Shōfuku-ji (Fukuoka)

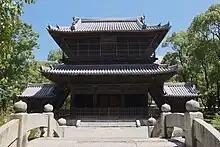
Rōmon

is a Buddhist temple located in the Gokushōmachi neighborhood of Hakata, Fukuoka, Japan. It belongs to the Rinzai school Myōshin-ji-branch of Japanese Zen. Its "sangō" prefix is . It was founded by Eisai with support from Minamoto no Yoritomo, and is the oldest Zen temple in Japan. Its precincts were designated a National Historic Site in 1969.